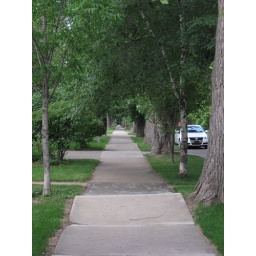
a massive tree root caused an elevation in the sidewalk on University Drive in Saskatoon, SK.